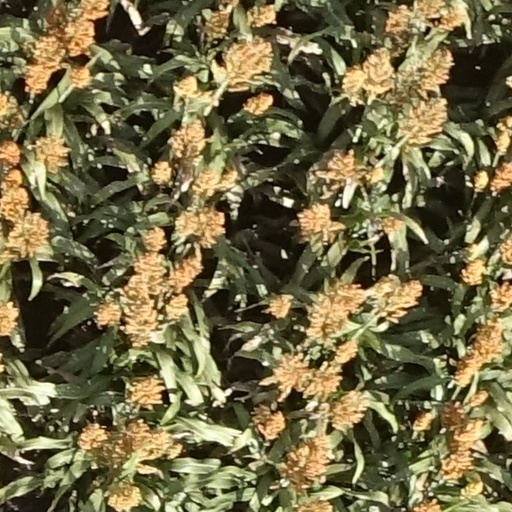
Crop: sorghum